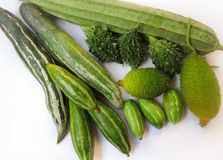
Label: trash